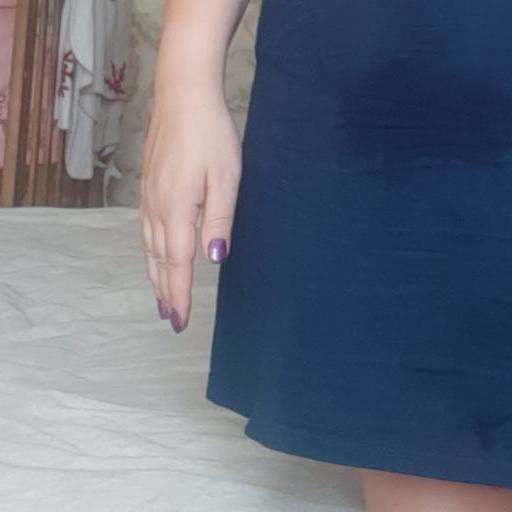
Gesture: no_gesture